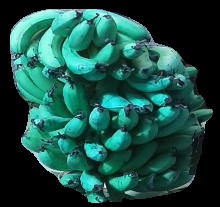
Variety: pachbale
Grade: grade3